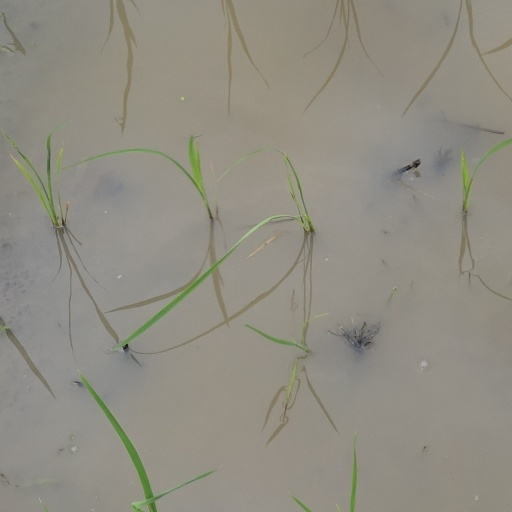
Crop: rice